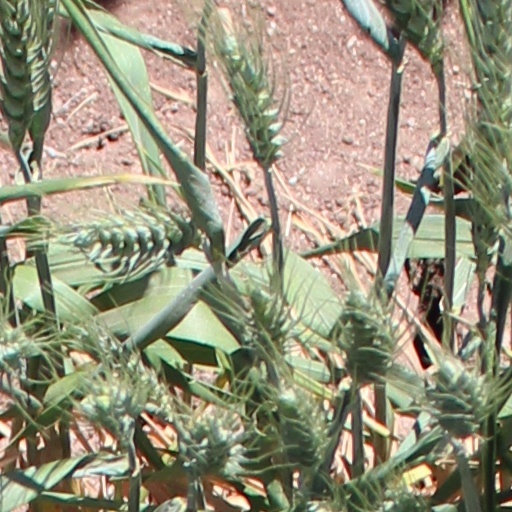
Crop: wheat